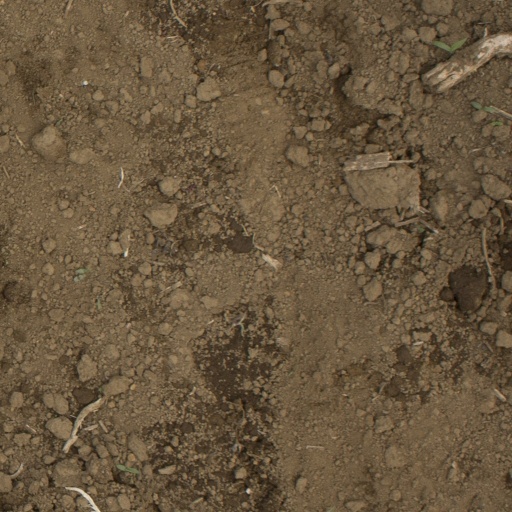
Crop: Jerusalem artichoke